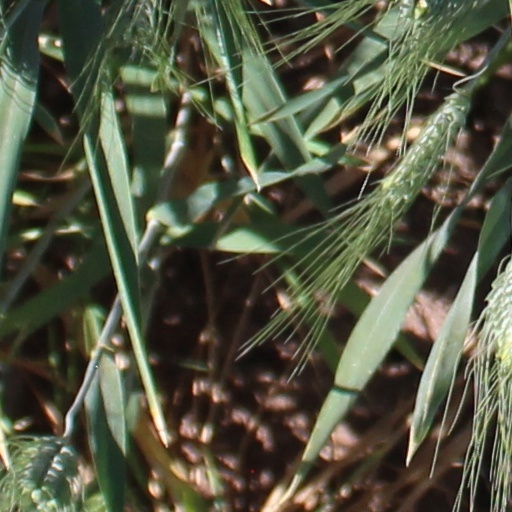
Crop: wheat